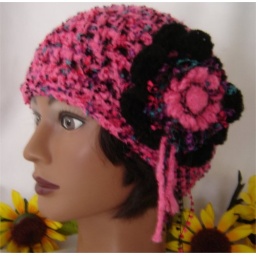
Crochet Beanie Cap Hat in retro pink multi color with accented flower